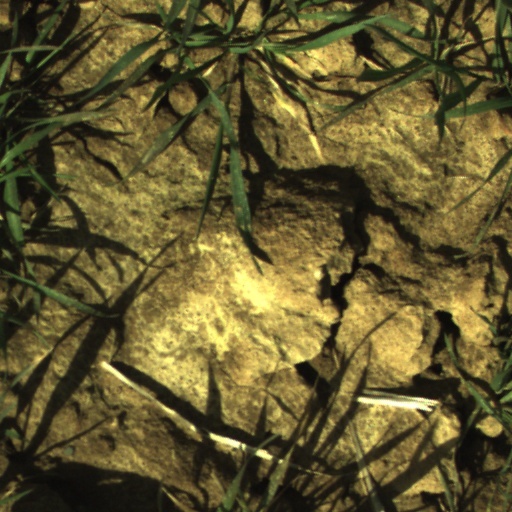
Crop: wheat